Immigration to Brazil

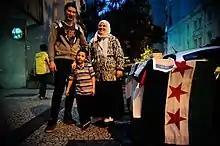
Syrian refugees in Rio de Janeiro.

As happened with several other countries in the Americas, such as the United States, which received immigration from many countries, Brazil quickly became a melting pot of races and nationalities, but being peculiar in the sense of having the highest degree of intermarriage in the world.